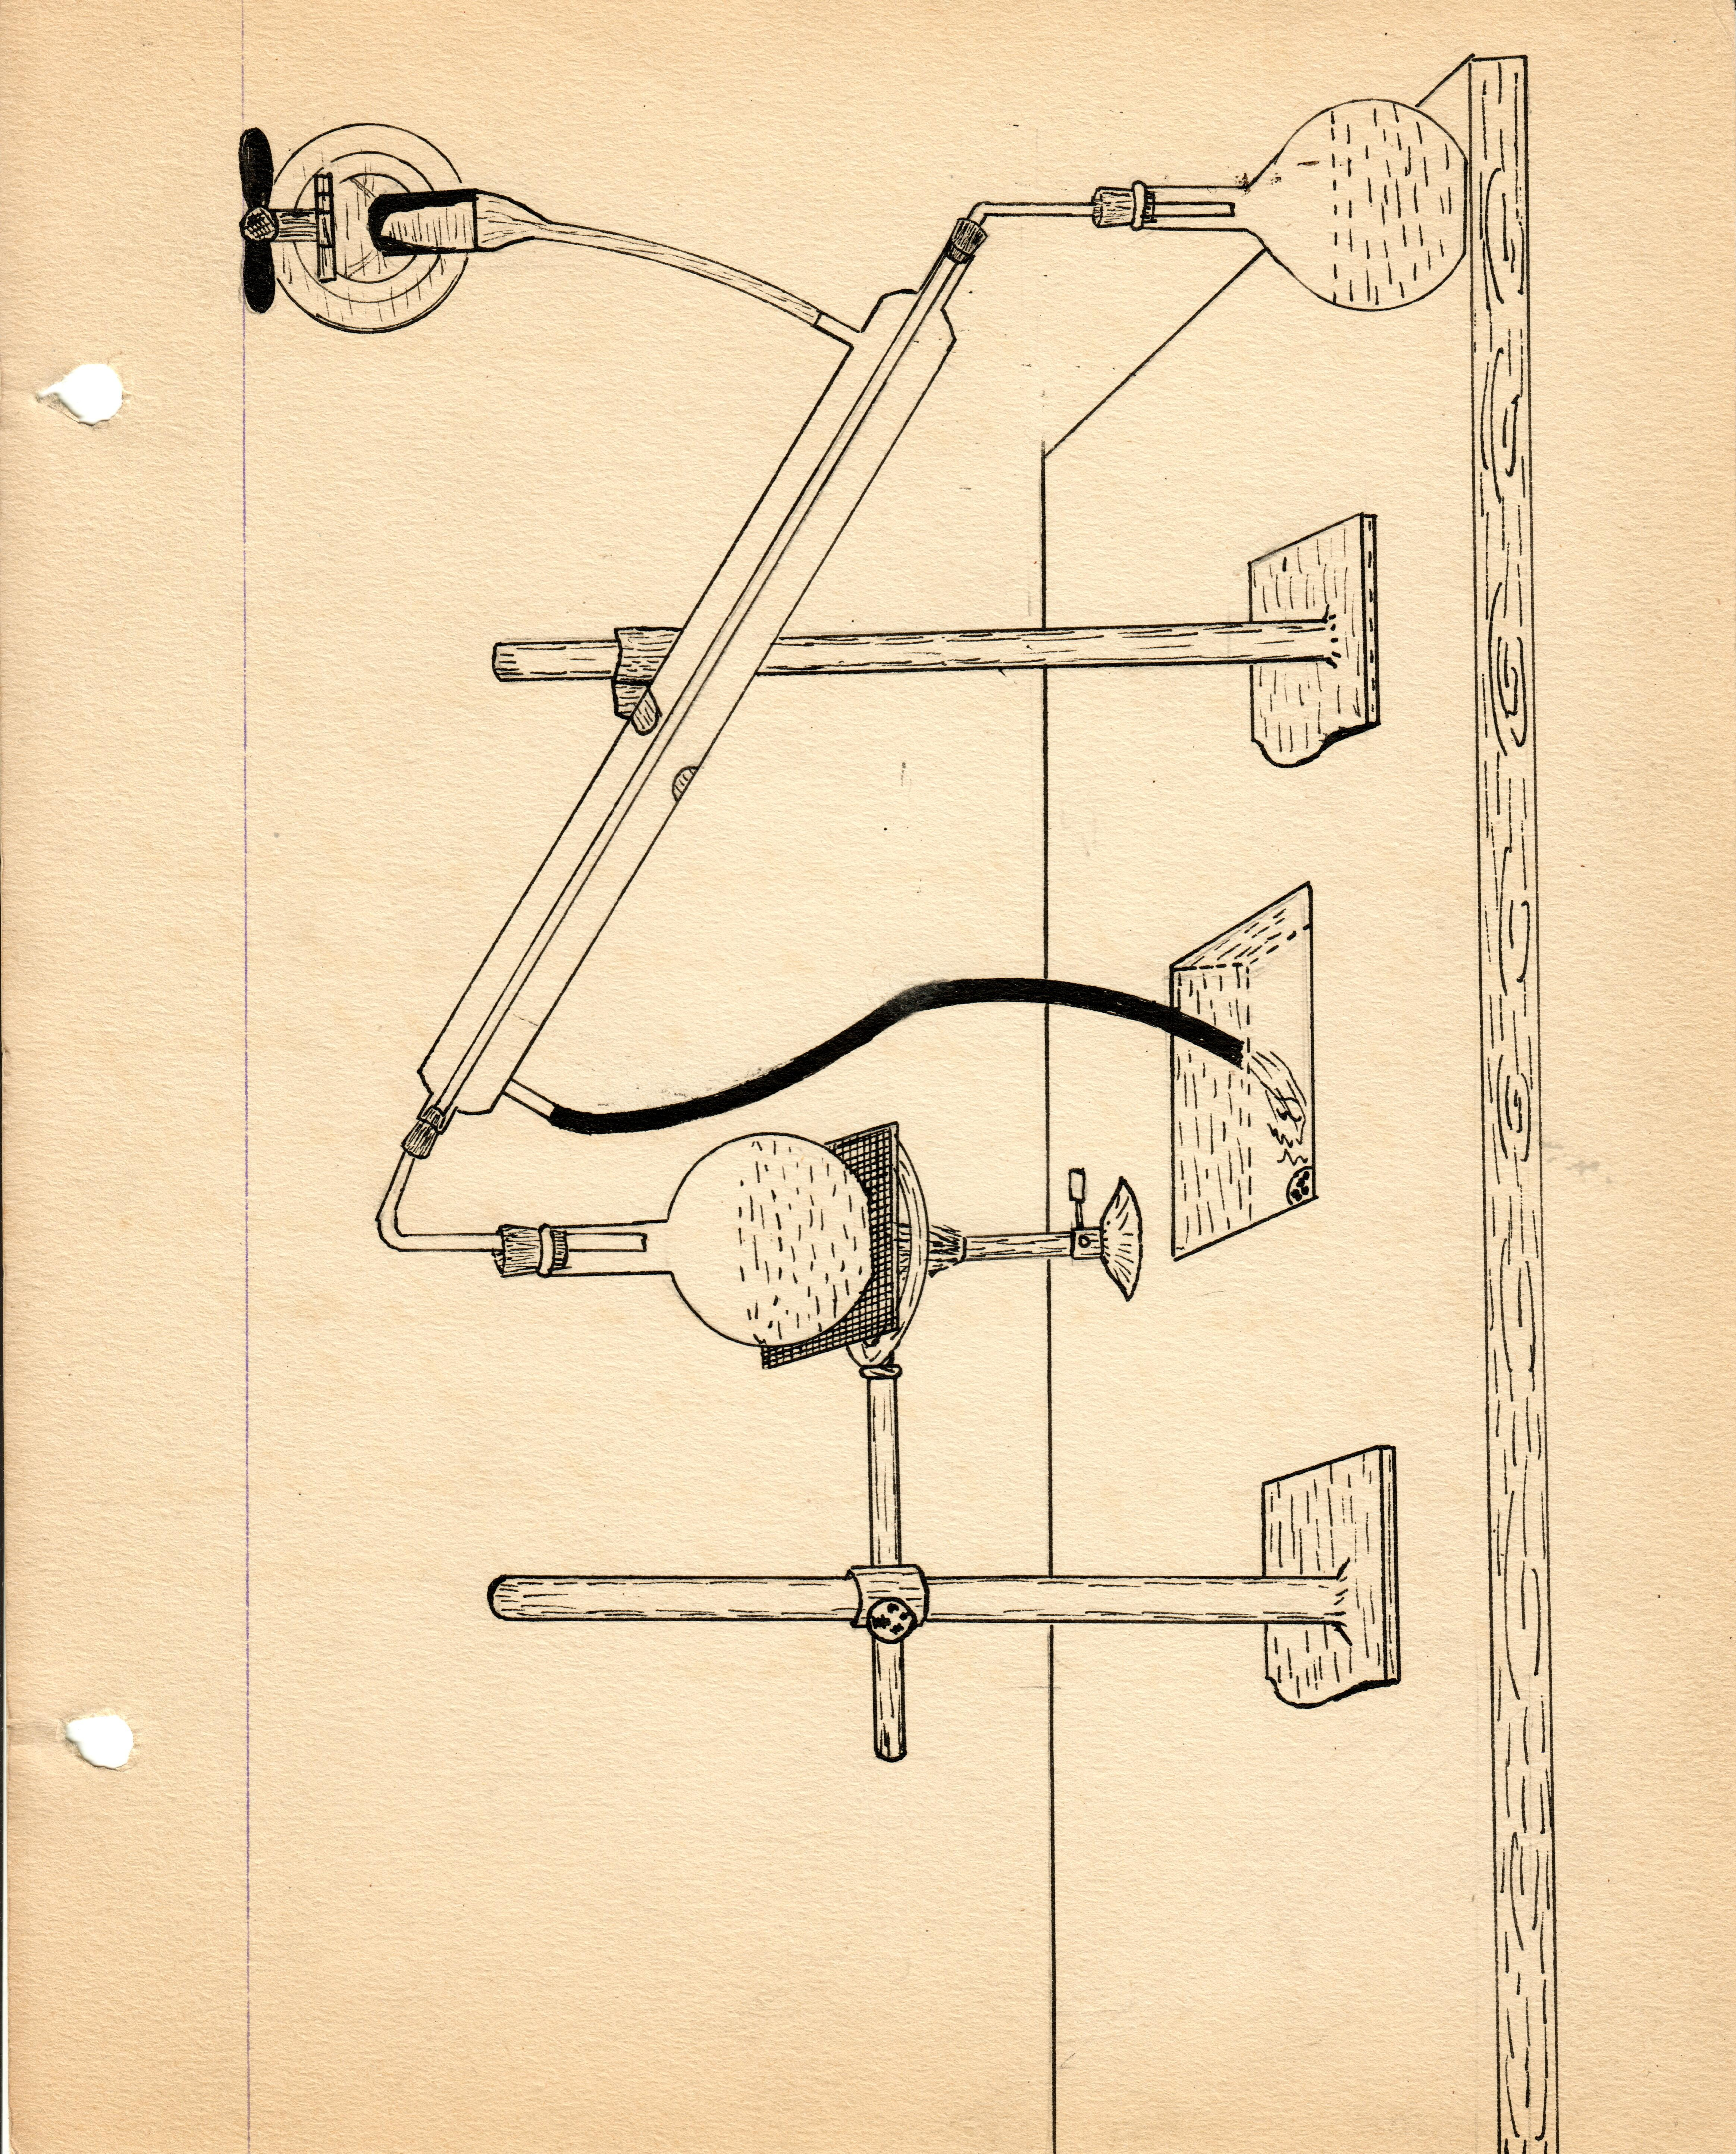
Distillation
Specialty: lab-equipment